Max Wilhelm Roman

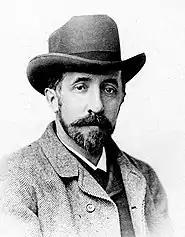
Max Wilhelm Roman(date unknown)

Max Wilhelm Roman (30 April 1849, in Freiburg im Breisgau – 8 May 1910, in Karlsruhe) was a German landscape painter and lithographer.